Svala

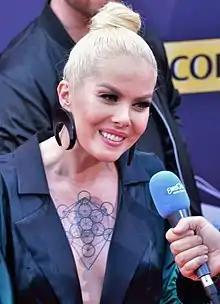
Svala at the Eurovision Song Contest 2017 opening ceremony

Svala Björgvinsdóttir (born 8 February 1977), professionally known as Svala, Svala Björgvins or Kali, is an Icelandic singer and songwriter. She rose to major fame with her song, "The Real Me" which was released on June 12, 2001 to Rhythmic contemporary radio, from her album of the same name. The singer briefly adopted the stage name "Kali" after joining the house band Steed Lord. She represented Iceland in the Eurovision Song Contest 2017 in Kyiv.